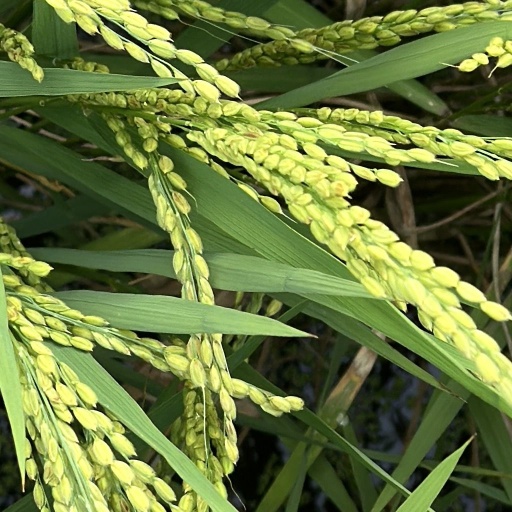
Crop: rice